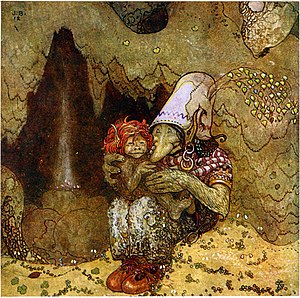
John Bauer
Troldebillede af John Bauer
John Albert Bauer var en svensk kunstmaler og illustrator.